Coagulation (water treatment)

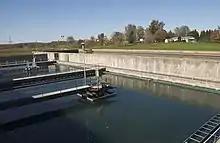
Coagulation-flocculation process in a water treatment system

In water treatment, coagulation and flocculation involve the addition of compounds that promote the clumping of fine floc into larger floc so that they can be more easily separated from the water. Coagulation is a chemical process that involves neutralization of charge whereas flocculation is a physical process and does not involve neutralization of charge. The coagulation-flocculation process can be used as a preliminary or intermediary step between other water or wastewater treatment processes like filtration and sedimentation. Iron and aluminium salts are the most widely used coagulants but salts of other metals such as titanium and zirconium have been found to be highly effective as well.